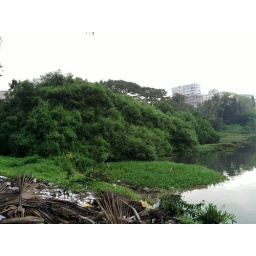
Another view of trees and buildings near lake